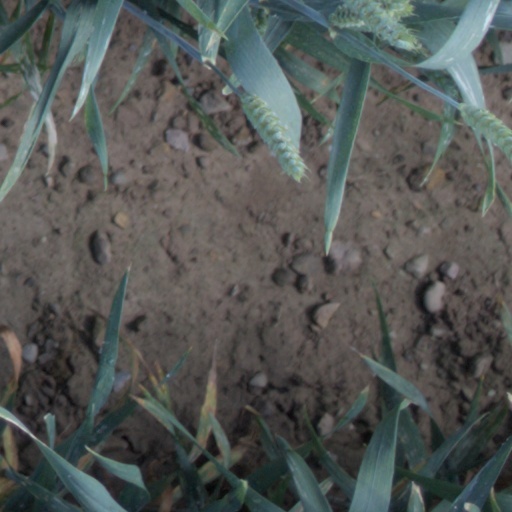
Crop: wheat